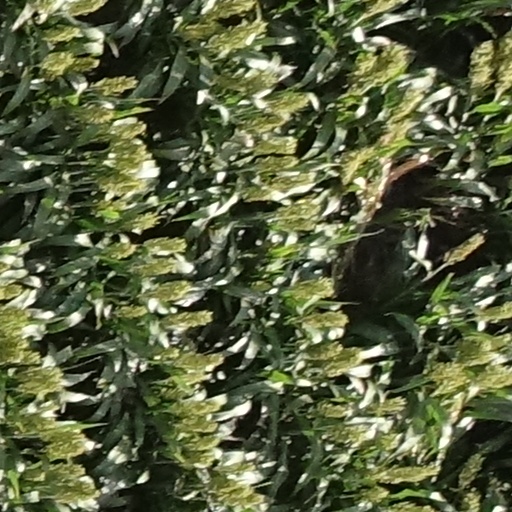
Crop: sorghum